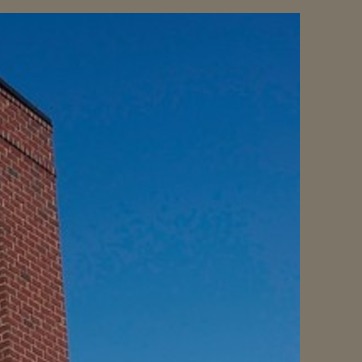
Material: sky